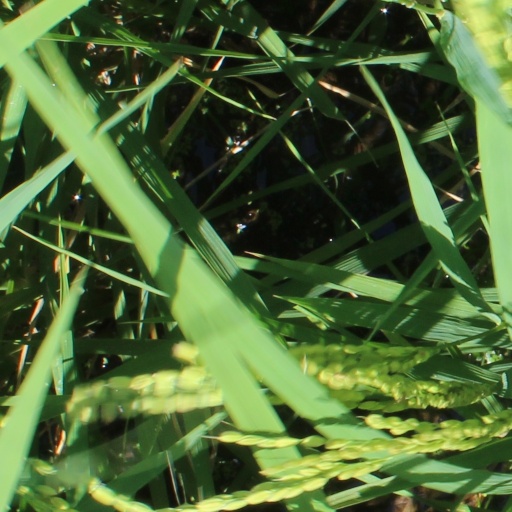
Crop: rice